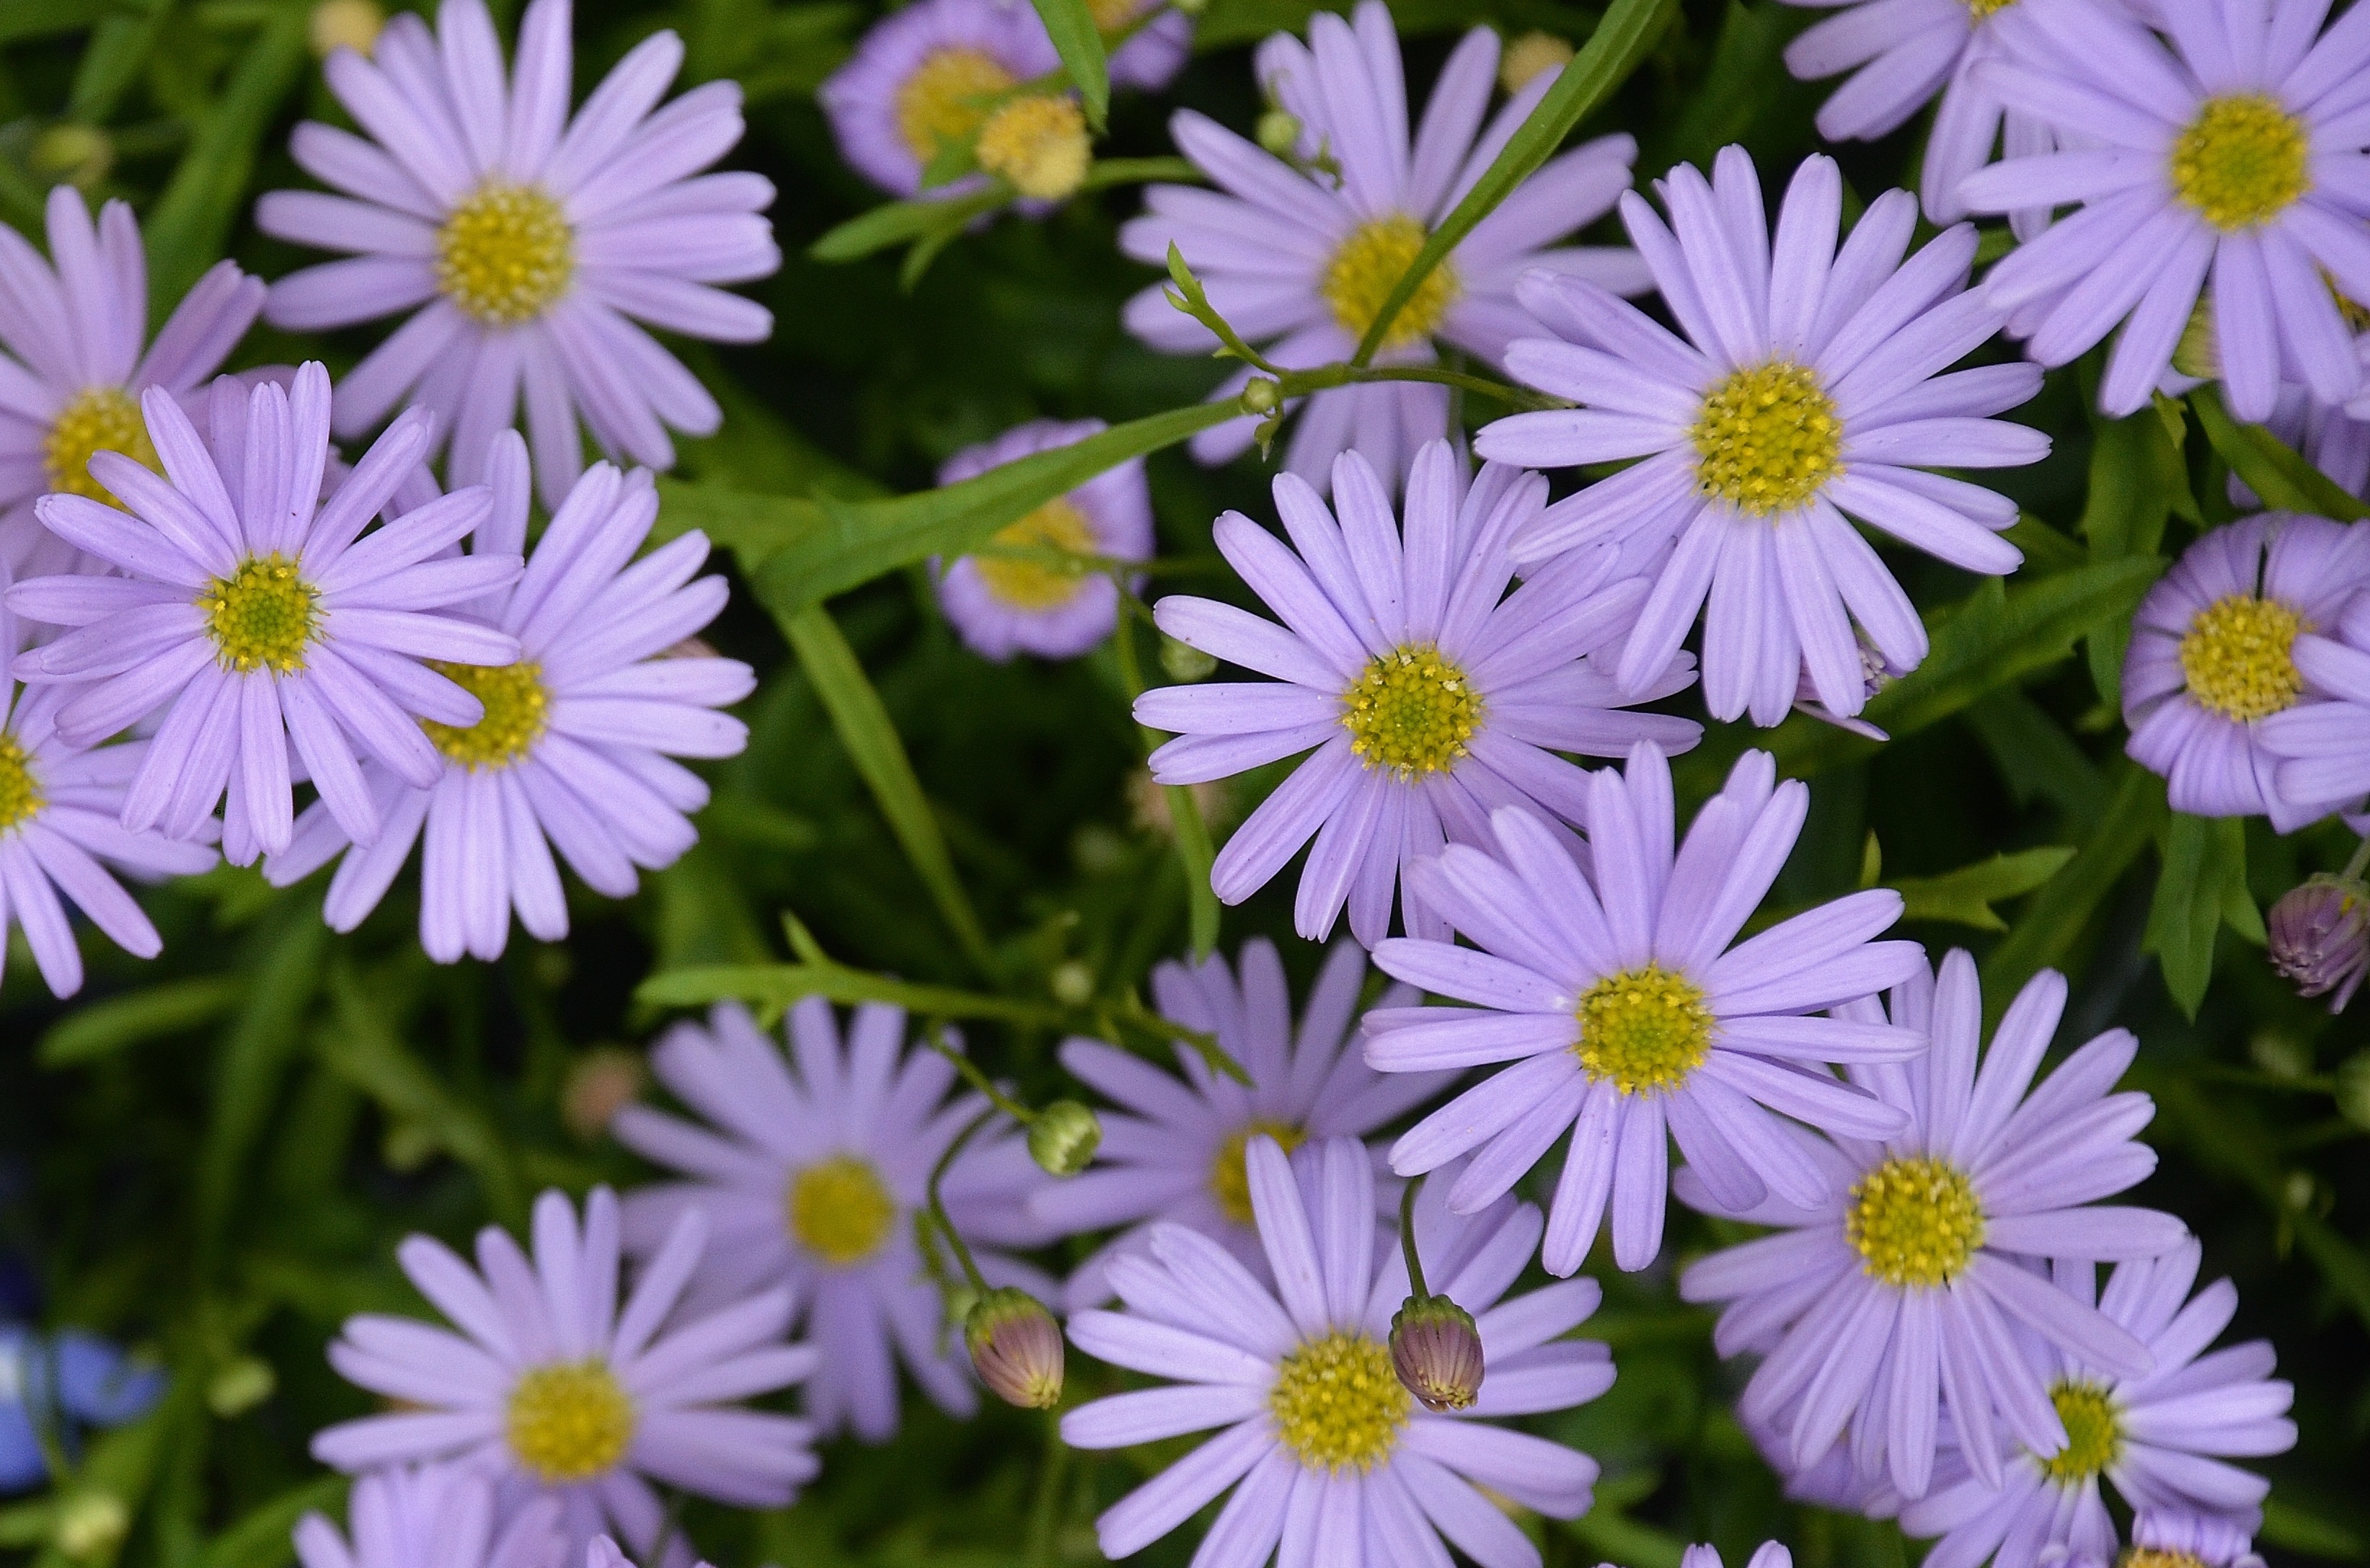
nature, plant, flower, purple, petal, bloom, summer, daisy, spring, macro, garden, flora, wildflower, flowers, aster, lila, macro photography, flowering plant, daisy family, oxeye daisy, annual plant, land plant, marguerite daisy, garden cosmos